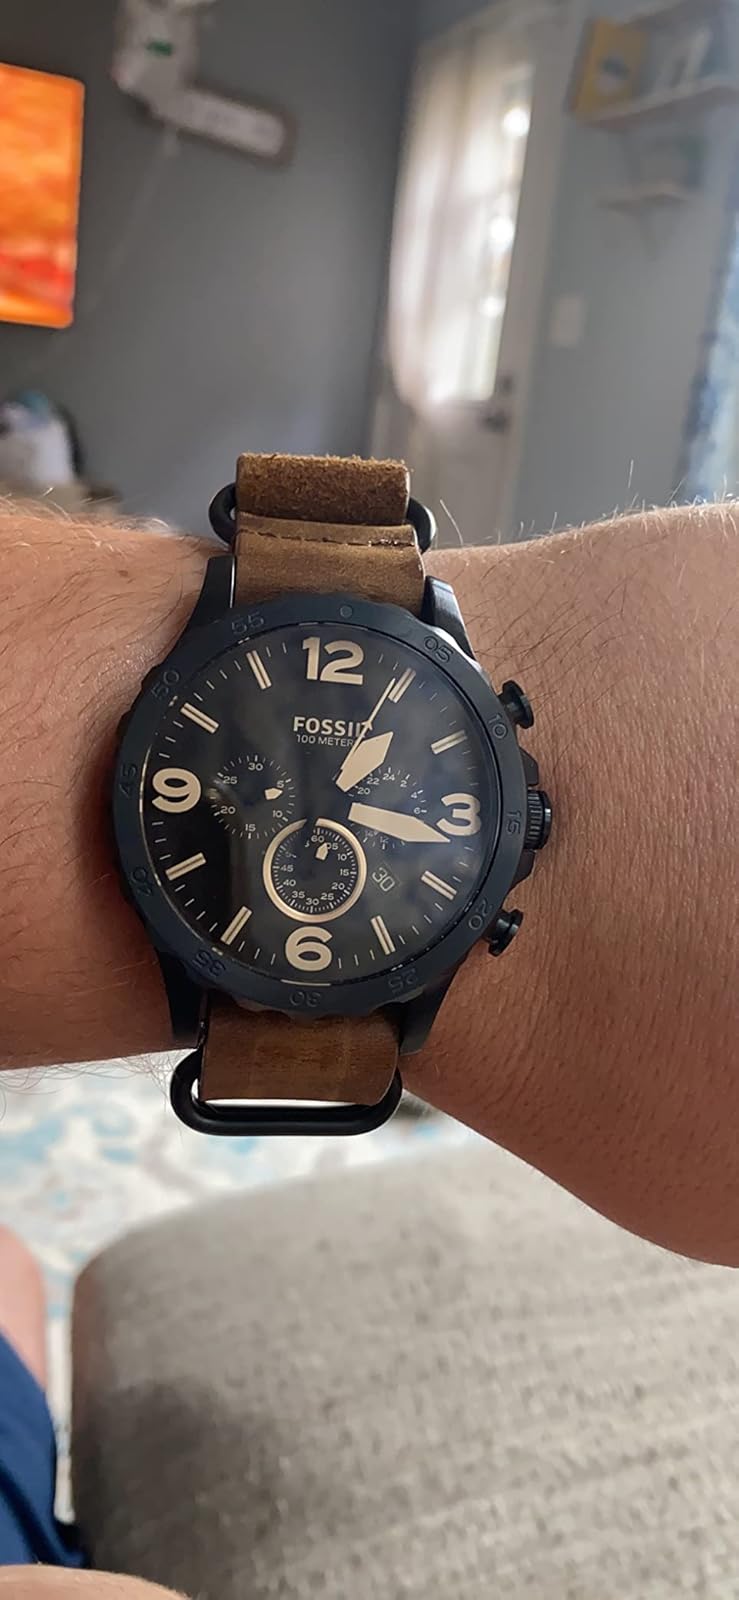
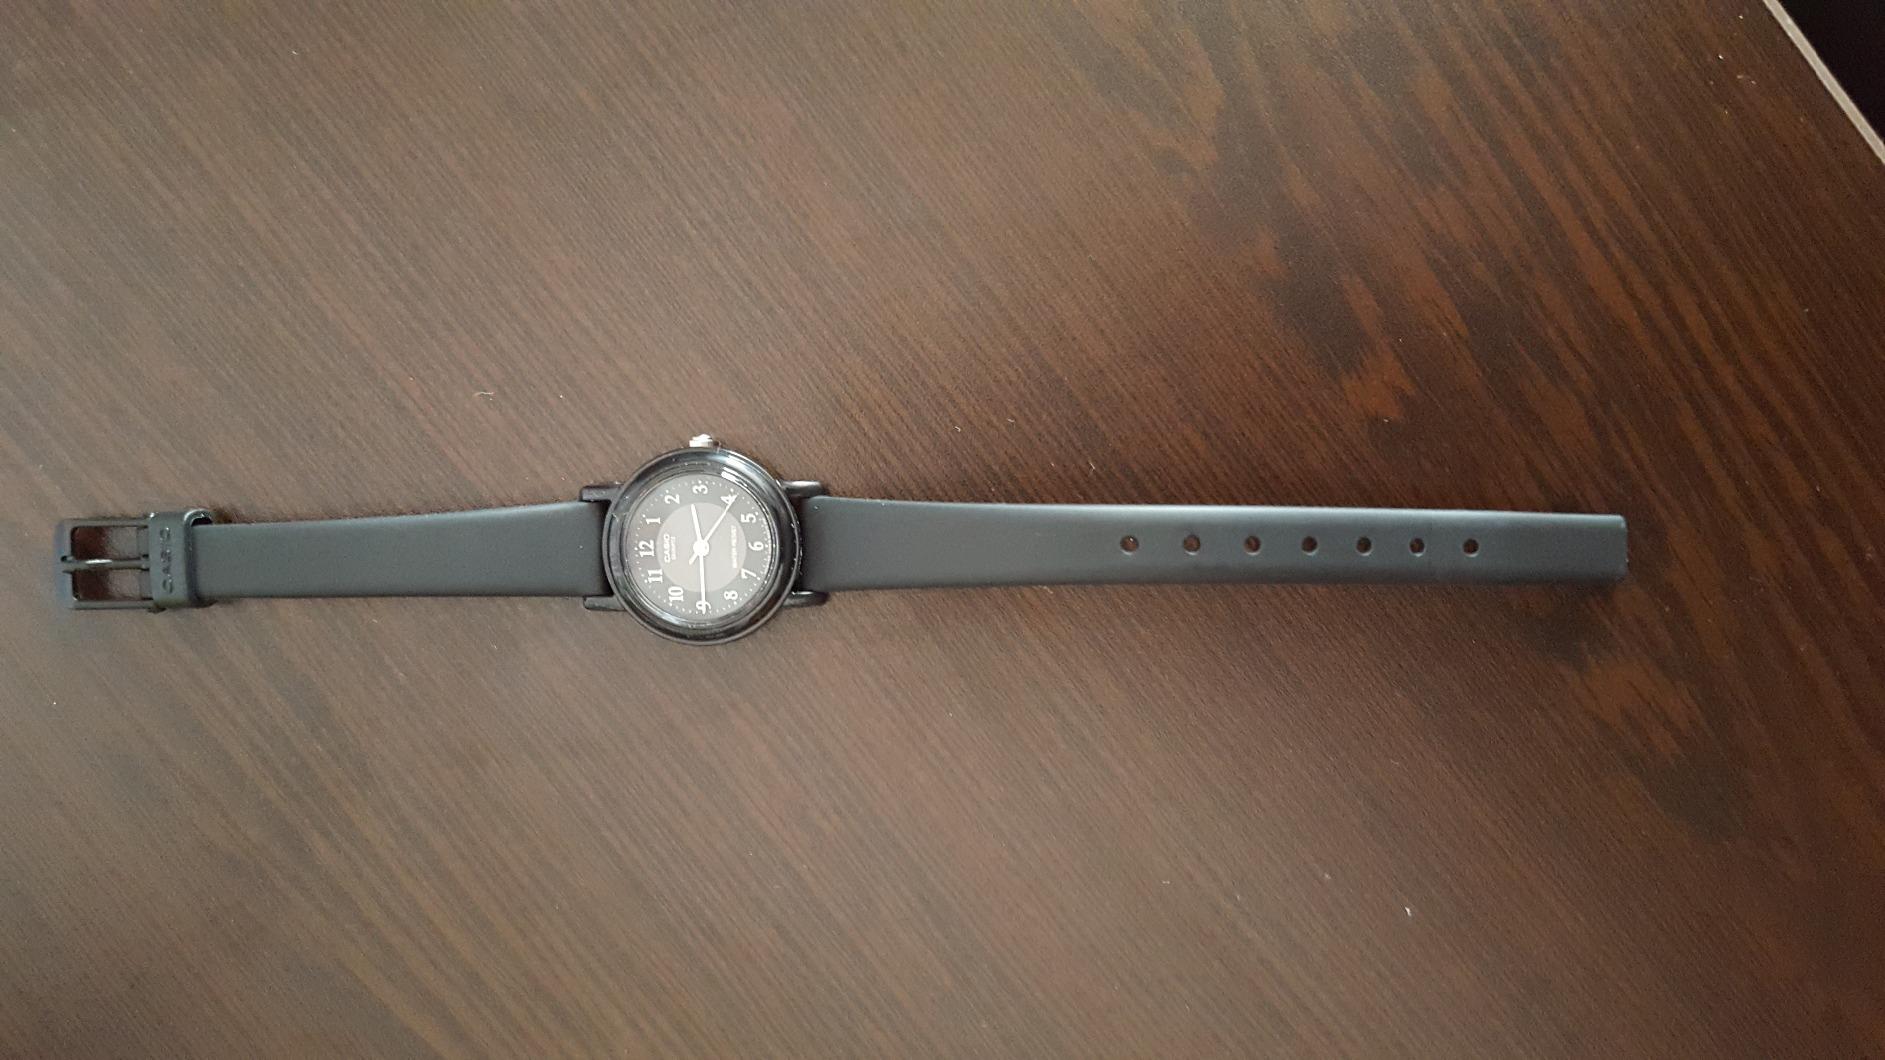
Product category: accessories_watch
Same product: no